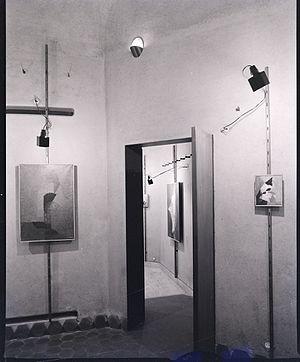
Joseph Lacasse, né à Tournai en Belgique le 5 août 1894 et mort à Paris le 26 octobre 1975, est un artiste peintre et sculpteur belge naturalisé français.